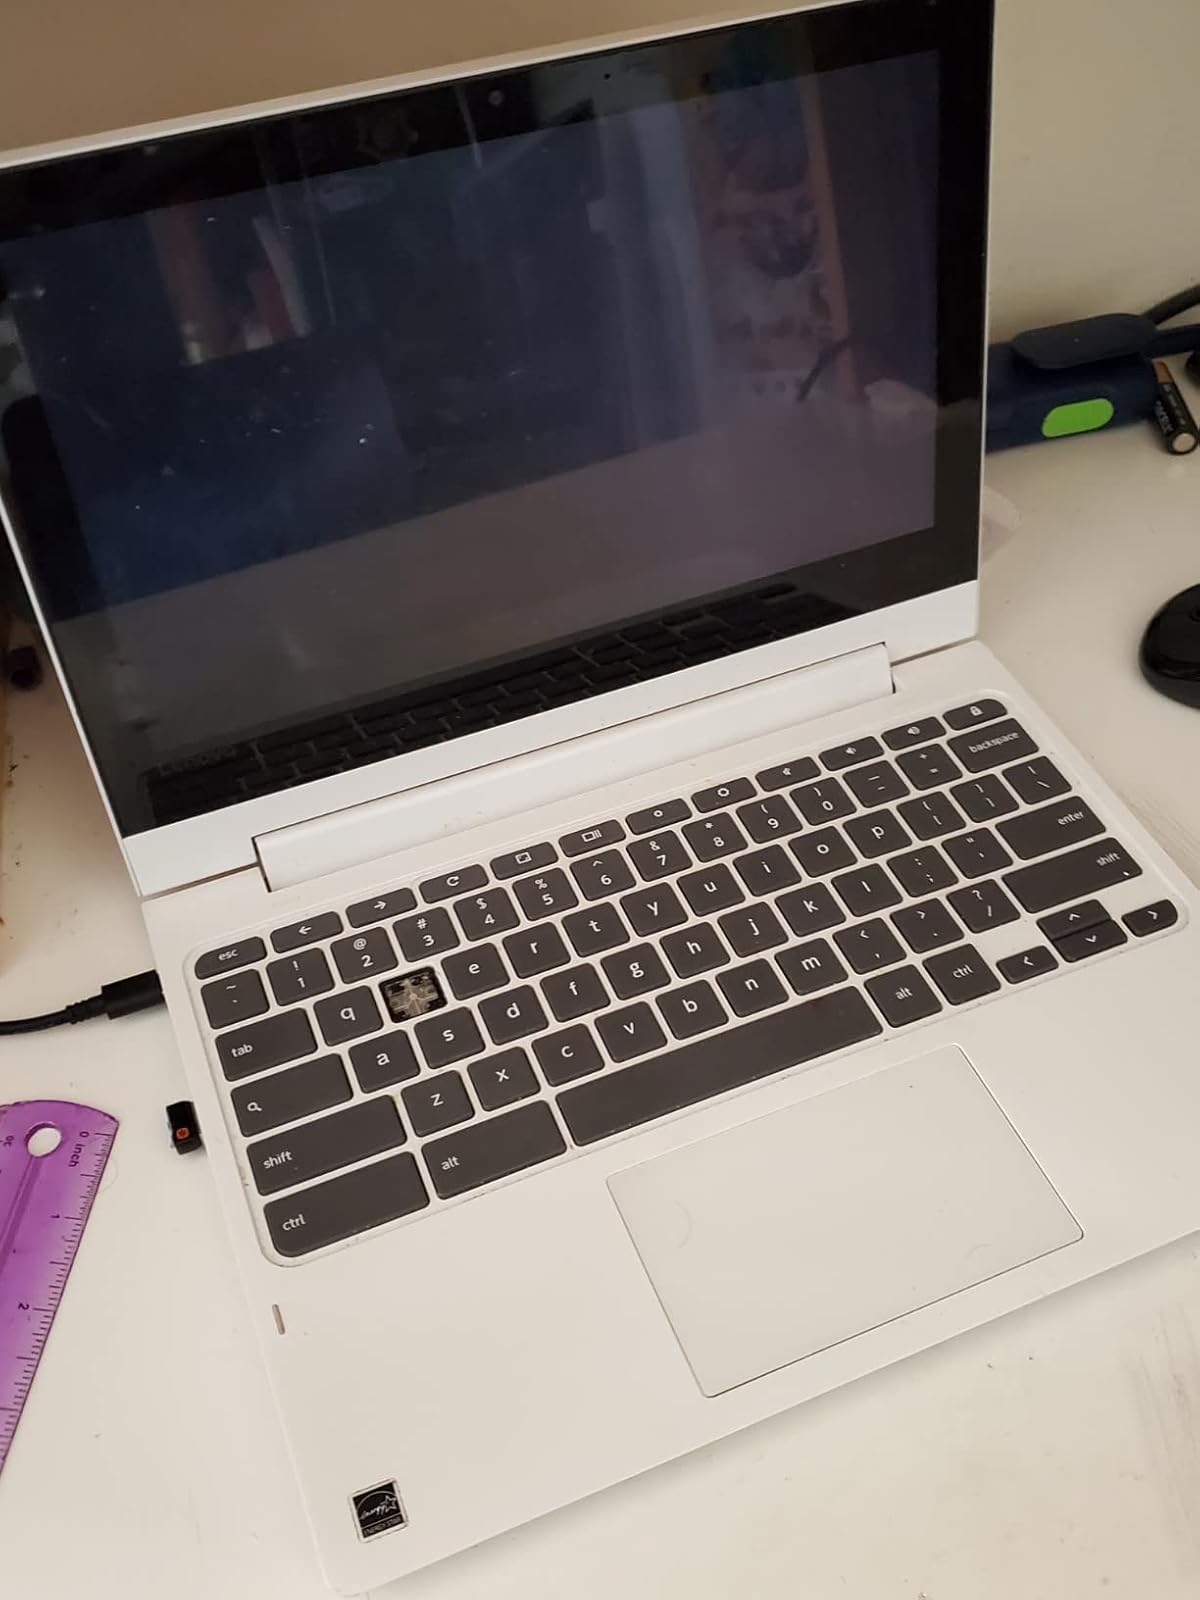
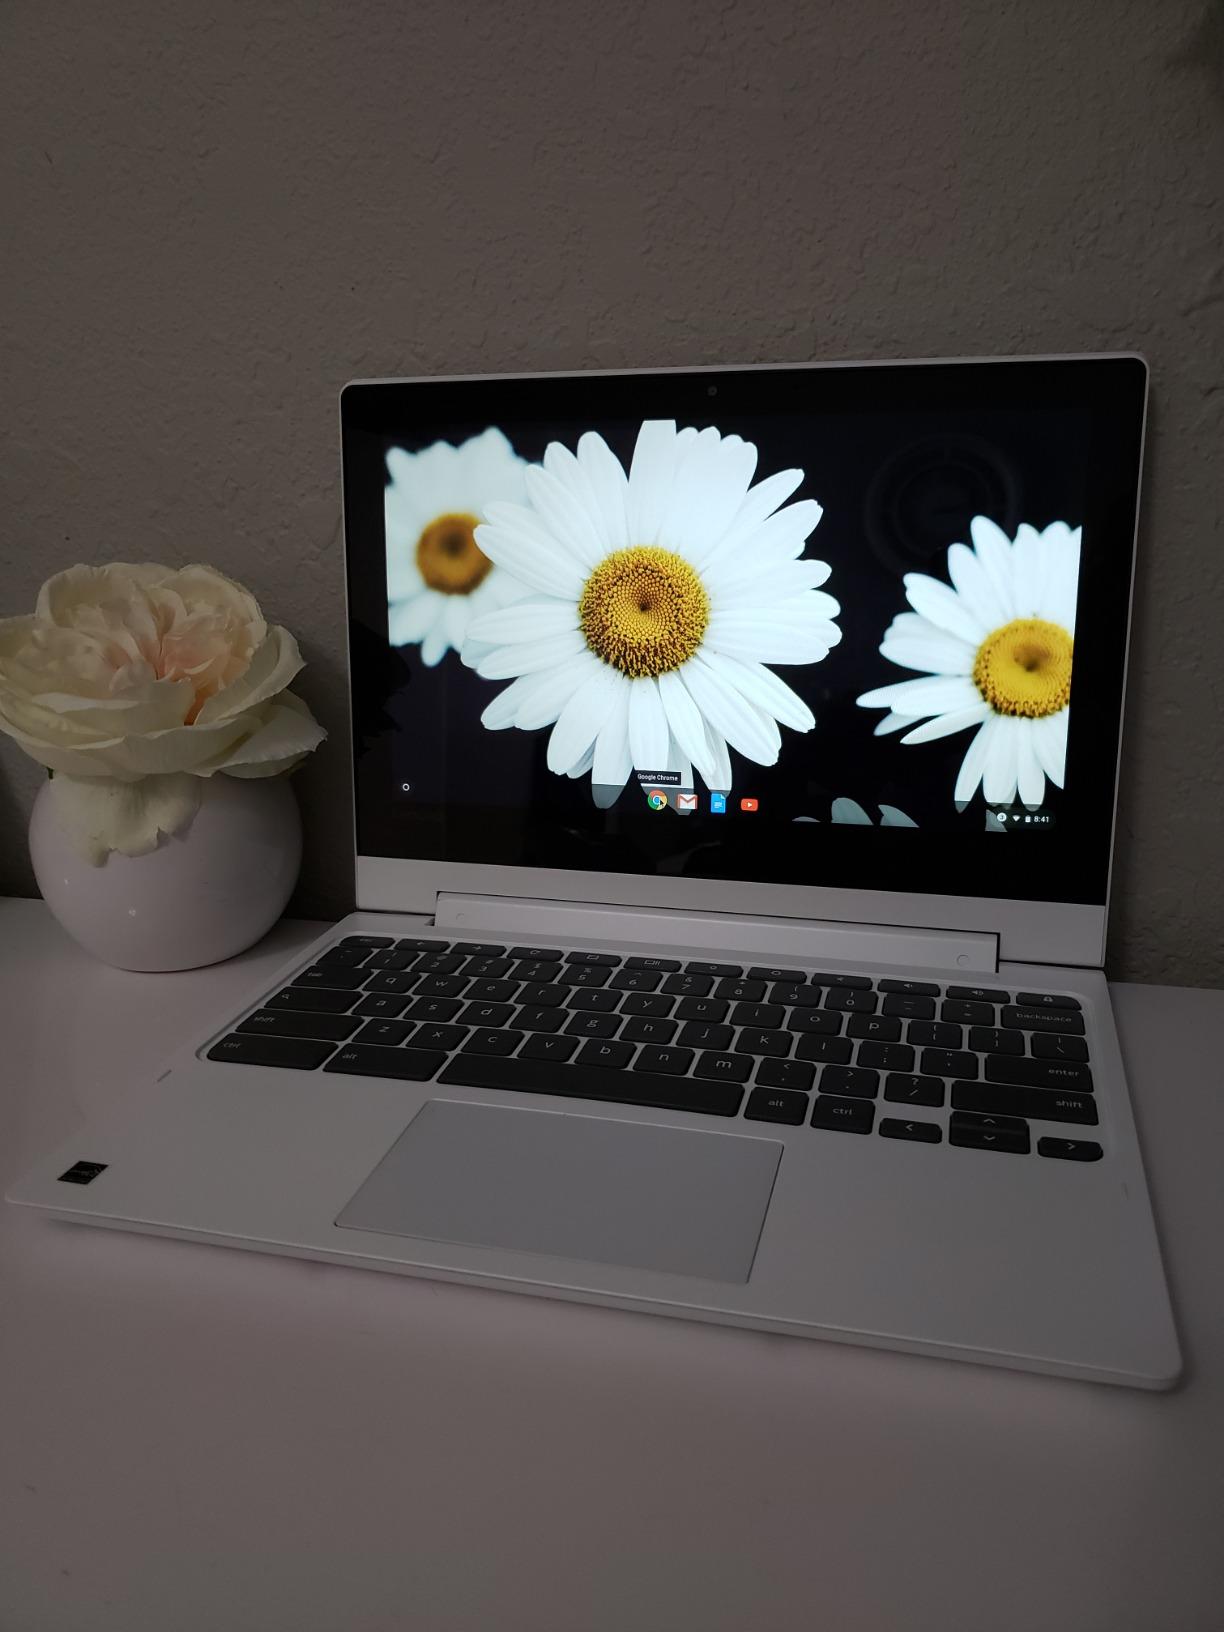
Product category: laptop
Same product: yes